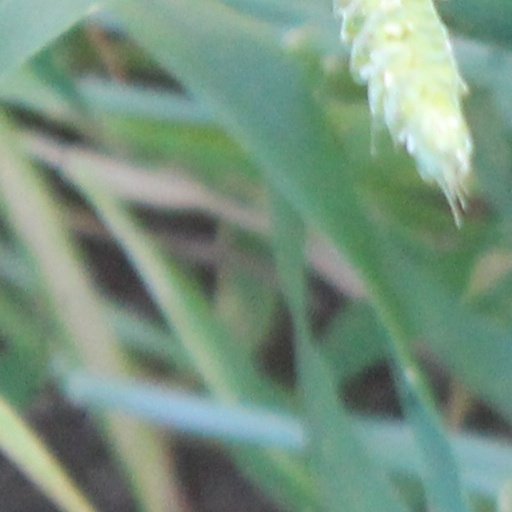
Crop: wheat